Wildlife of Ethiopia

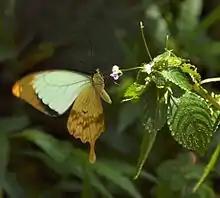
A Swallowtail butterfly at Lake Tana

About 14 genera of fishes are found. These include primitive bichirs, lung fishes, catfish, cyprinids, cyprinodonts, cichlids, several caracins and a few spiny rayed families. The following fish families are most peculiar of this region: